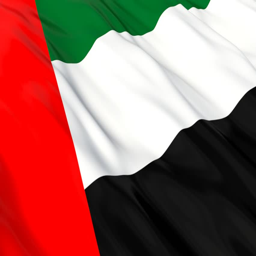
flag waving in the wind .